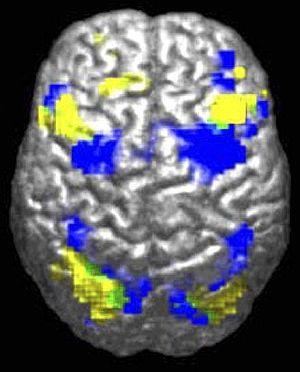
Imagerie IRMf montrant les différences d'activité du cortex cérébral lors d'une activité de coordination visualo-motrice chez des personnes autistes et appartenant à des groupes-témoin. Les zones activées apparaissent jaunes pour le groupe des autistes [bleu pour le groupe de contrôle et vert quand elle est la même pour les deux groupes. Pour Laurent Mottron, neuropsychiatre et spécialiste de l'Autisme, les différences d'activation de certaines régions du cerveau montrées par l'imagerie par résonance magnétique fonctionnelle (IRMf) pourraient ne pas être seulement à considérer comme une preuve d'un trouble du fonctionnement du cerveau, mais aussi la preuve d'une organisation alternative du cerveau (observée comme efficace, par exemple lors de tests d'intelligence non-verbale).(Source